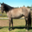
Label: horse